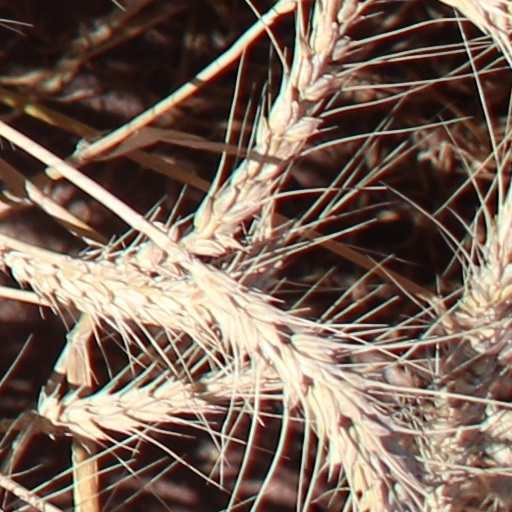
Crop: wheat